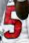
Number: 5